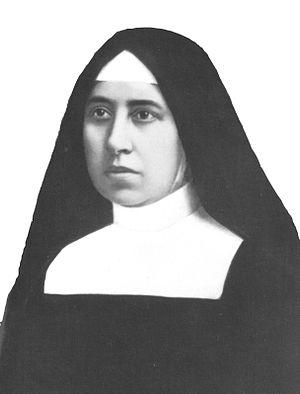
Le pape Jean-Paul II a canonisé, pendant son pontificat 482 saints, au cours de 52 cérémonies de canonisation, parmi lesquelles 38 se sont déroulées au Vatican et 14 au cours des visites pastorales qu'il a effectuées hors d'Italie. En presque 27 ans de pontificat, Jean-Paul II a quasiment canonisé autant de personnes que durant les cinq derniers siècles.
Pauline du Cœur Agonisant de Jésus est une religieuse italo-brésilienne fondatrice des Petites Sœurs de l'Immaculée Conception canonisée le 19 mai 2002 par le pape Jean-Paul II.